Dustin Tokarski

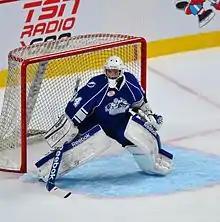
Tokarski with the Syracuse Crunch in 2012

On August 20, 2018, as a free agent, Tokarski signed a one-year, two-way contract with the New York Rangers. He was assigned to the Rangers AHL affiliate, the Hartford Wolf Pack, to begin the 2018–19 season. Tokarski was rotated through starts during the season with the Wolf Pack, and made 21 appearances for 10 wins. He was recalled to the Rangers' roster on two occasions however did not play. On February 28, 2019, Tokarski was re-assigned by the Rangers to the Charlotte Checkers of the AHL. In a related move the Checkers NHL affiliate, the Carolina Hurricanes re-assigned prospect Josh Wesley from the Checkers to the Wolf Pack. In joining the Checkers, adding a veteran presence as the team's backup, Tokarski went undefeated in 7 regular season games and 5 playoff contests to help the Checkers claim the Calder Cup, his second AHL championship.